Pirna

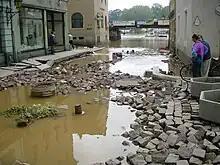
The Dohnaische Straße on August 14, 2002, destroyed by water masses from the Gottleuba

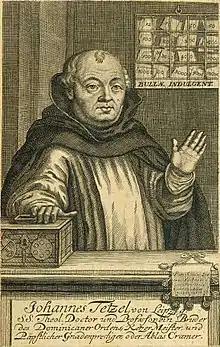
Johann Tetzel, 1717

During the existence of the GDR and its economic model, a so-called planned economy, people mostly worked in publicly owned enterprises: